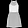
Label: Dress